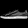
Label: Sneaker